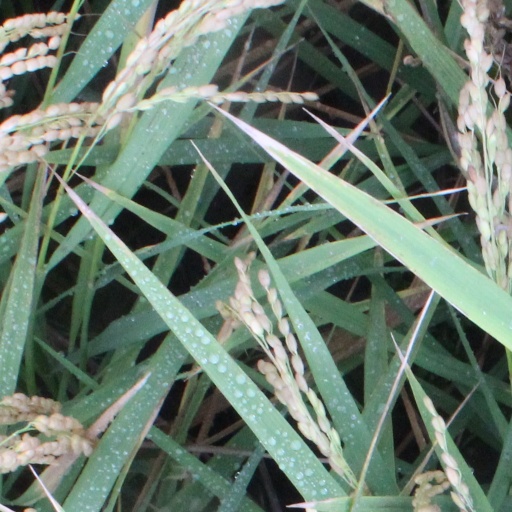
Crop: rice